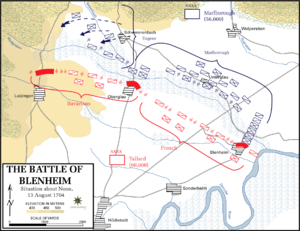
Slaget ved Blenheim / Slaget / Indledende manøvrer
Styrkernes placering ved middag den 13. august. Marlborough tog styringen af den venstre fløj af de allierede styrker, herunder angrebene mod Blenheim og Oberglau, mens prins Eugen ledede angrebene mod Lutzingen.
Slaget ved Blenheim, der blev udkæmpet den 13. august 1704, var et stort slag i den Spanske Arvefølgekrig. Ludvig 14. af Frankrig forsøgte at slå den tyske kejser Leopold 1. ud af krigen ved at besætte Wien, hovedstaden i det habsburgske rige, og opnå en fordelagtig fredsaftale. Wien var i alvorlig fare. Kurfyrst Maximilian 2. Emanuel af Bayern og marskal Marsins styrker i Bayern truede vestfra, og marskal Vendômes store armé i Norditalien udgjorde en alvorlig trussel med en mulig offensiv gennem Brennerpasset. Wien var også under pres fra Rákóczis ungarske oprør østfra. Hertugen af Marlborough indså faren og besluttede at komme Wien til undsætning ved at marchere sine styrker sydpå fra Bedburg og hjælpe med til at fastholde kejser Leopold i den store alliance.